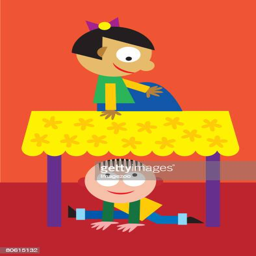
a little boy hiding underneath a table